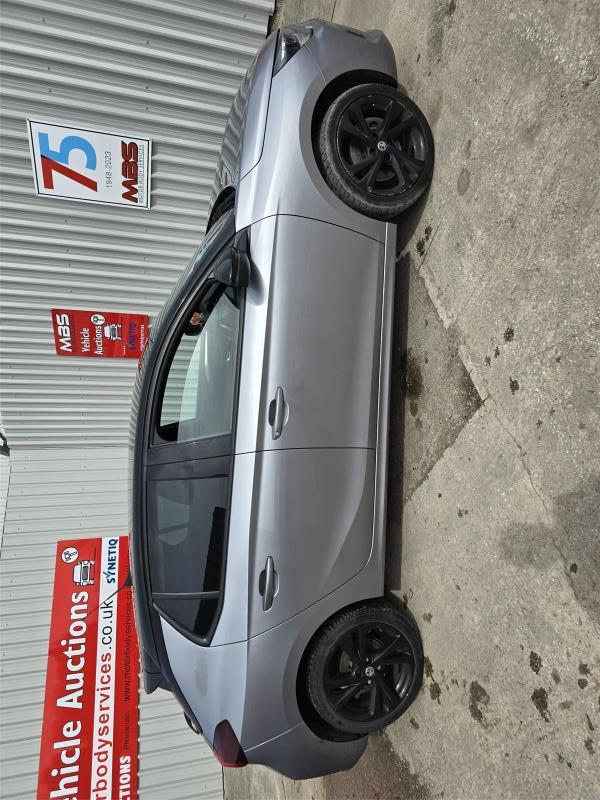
Aucun dommage détecté.
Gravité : aucun